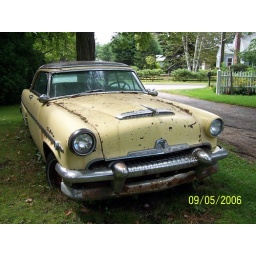
Captured along some local road next to Port Elisabeth,Maine. See other pictures of this car in my photo stream